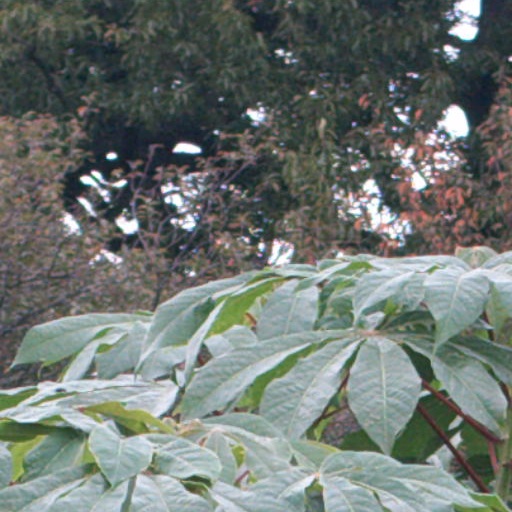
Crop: cassava